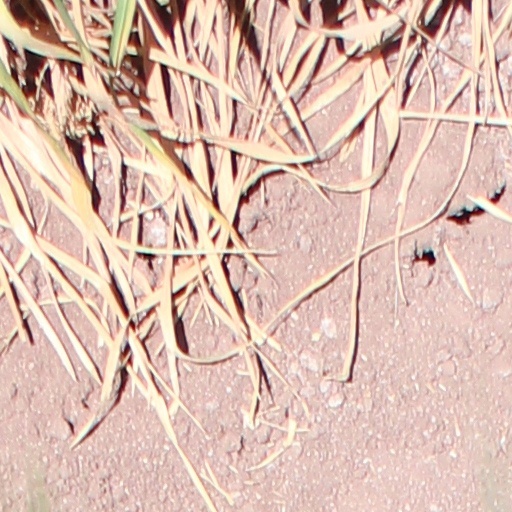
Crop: wheat